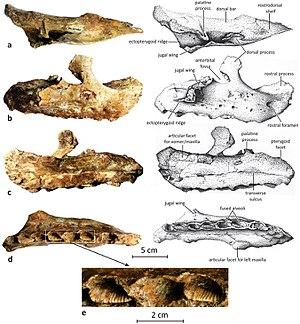
Matheronodon dont le nom signifie « dents de Matheron » est un genre éteint de dinosaures ornithopodes appartenant au clade des Rhabdodontidae. Le genre ne contient qu'une seule espèce, M. provincialis, laquelle n'est connue que par une mâchoire et les dents qui y sont associées. Matheronodon a vécu au Crétacé supérieur, ses restes fossiles ont été découverts en France.